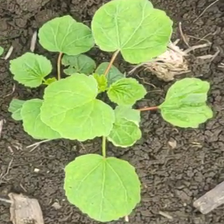
Weed species: Little_Mallow(Malva parviflora)